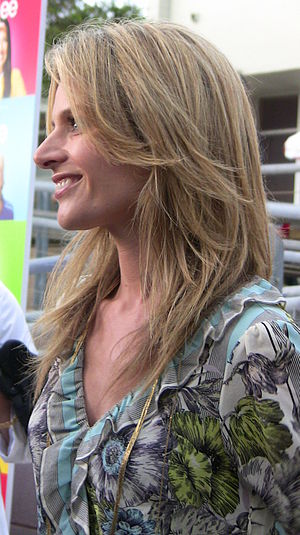
Hairography / Modtagelse
Graviditeteshistorie, som involverer Gilsig (billedet) og Agron, blev dårligt modtaget af kritikerne.
"""Hairography"" er den 11. episode af den amerikanske tv-serie Glee. Episoden blev vist på Fox den 25. november 2009. Episoden er skrevet af seriens skaber Ian Brennan, og er instrueret af Bill D'Elia. Episoden introducerer New Directions' rivaliserende kor, Jane Addams Girls Choir, som er for piger, som er løsladt fra ungdomsfængsel og Haverbrook Deaf Choir. Cheerleadertræner Sue Sylvester saboterer New Directions, ved at give deres sætliste til sektionskonkurrencen til de konkurrerende klubber. Quinn revurderer sine adoptionsplaner, men i sidste ende vender hun tilbage til ideen om at bortadoptere sit barn. Rachel forsøger uden held at tiltrække Finn.